Blanche Bingley

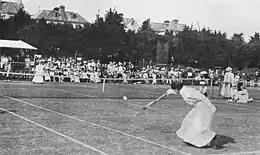
Blanche Bingley Hillyard vs Charlotte Cooper Sterry at Eastbourne

Bingley's first success came at the Middlesex Championships, held in Chiswick Park (west London) in 1884. She won the Irish Championships on three occasions (1888, 1894, 1897) and the German International Championships, played in Hamburg twice; in 1897, defeating Charlotte Cooper Sterry in the final in three sets, and in 1900 against Muriel Robb, also in three sets. Additionally, she won the South of England Championships at Eastbourne, then a major event, eleven times between 1885 and 1905. She also won the Sussex Championships at Brighton five times (1893–1896, 1900). She won the London Championships at Stamford Bridge three times (1886–1888), the Derbyshire Championships at Buxton six times (1888, 1893–1894, 1896, 1901, 1906), the Exmouth LTC Tournament two times (1887–1888) at Exmouth, the British Covered Court Championships (1901), the Bournemouth Open Tournament at Bournemouth (1901),